SMS Jagd

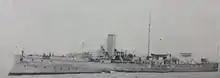

With the selection of General Leo von Caprivi to replace the former chief of the (Imperial Admiralty), Albrecht von Stosch, in 1883, the navy began to experiment more seriously with torpedo-armed warships along the lines of the . Caprivi was a proponent of cheaper torpedo boats, and he directed that future avisos should forsake size and gun power in favor of higher speed and torpedo armament. The class was the first design prepared in accordance with Caprivi's directives, and it proved to be a failure, owing to poor seakeeping as a result of its smaller size, and a gun battery that was insufficient to allow them to engage comparable vessels in other fleets.